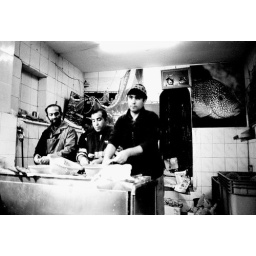
Taken in Bakirkoy, Istanbul Turkey Fish market , three men cleaning the fish